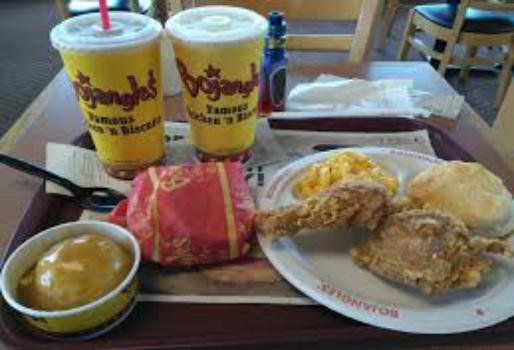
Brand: Bojangles' Famous Chicken 'n Biscuits
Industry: Food